Sullivan Amory Meredith

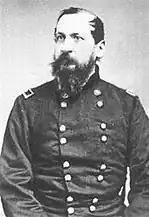
Sullivan A. Meredith

On the breaking out of the American Civil War he espoused the cause of the Union, and served with honor and distinction during the war. On either April 9, or 25, 1861, he was appointed Colonel of the 10th Pennsylvania Volunteers, his first commission; and served for some three months under the command of General Patterson, at which time the term for which the regiment was enlisted expired. He was shortly after appointed to the command and organization of Camp Curtin, at Harrisburg, where, in the course of four months, he superintended the drill, disciplining, equipment and forwarding of twenty or thirty thousand troops to the seat of war.